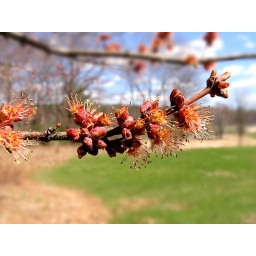
They're covered with red flowers in the spring.